DNA-encoded chemical library

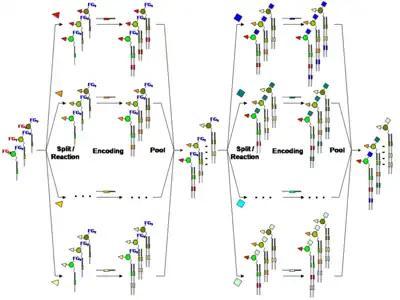
Fig. 3 DNA-encoded library by "Split-&-Pool stepwise coupling of coding DNA fragments to nascent organic molecules An initial set of multifunctional building blocks (FGn represents the different orthogonal functional groups) are covalently conjugated to a corresponding encoding oligonucleotide and reacted in a split-&-pool fashion on a specific functional group (FG1 in red) with a suitable collection of reagents. Following enzymatic encoding, a further round of split-&-pool is initiated. At this stage the second functional group (FG2 in blue) undergoes an additional reaction step with a different set of suitable reagents. The identity of the final modification could be ensured yet again by enzymatic DNA encoding by means of a further oligonucleotide carrying a specific coding region.

A promising strategy for the construction of DNA-encoded libraries is represented by the use of multifunctional building blocks covalently conjugated to an oligonucleotide serving as a “core structure” for library synthesis. In a ‘pool-and-split’ fashion a set of multifunctional scaffolds undergo orthogonal reactions with series of suitable reactive partners. Following each reaction step, the identity of the modification is encoded by an enzymatic addition of DNA segment to the original DNA “core structure”. The use of "N"-protected amino acids covalently attached to a DNA fragment allow, after a suitable deprotection step, a further amide bond formation with a series of carboxylic acids or a reductive amination with aldehydes. Similarly, diene carboxylic acids used as scaffolds for library construction at the 5’-end of amino modified oligonucleotide, could be subjected to a Diels-Alder reaction with a variety of maleimide derivatives. After completion of the desired reaction step, the identity of the chemical moiety added to the oligonucleotide is established by the annealing of a partially complementary oligonucleotide and by a subsequent Klenow fill-in DNA-polymerization, yielding a double stranded DNA fragment. The synthetic and encoding strategies described above enable the facile construction of DNA-encoded libraries of a size up to 10 member compounds carrying two sets of “building blocks”. However the stepwise addition of at least three independent sets of chemical moieties to a tri-functional core building block for the construction and encoding of a very large DNA-encoded library (comprising up to 10 compounds) can also be envisaged.(Fig.2)